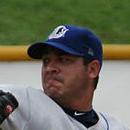
Age: 29